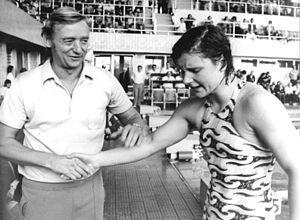
Rosemarie Gabriel est une nageuse allemande ayant représenté l'Allemagne de l'Est.